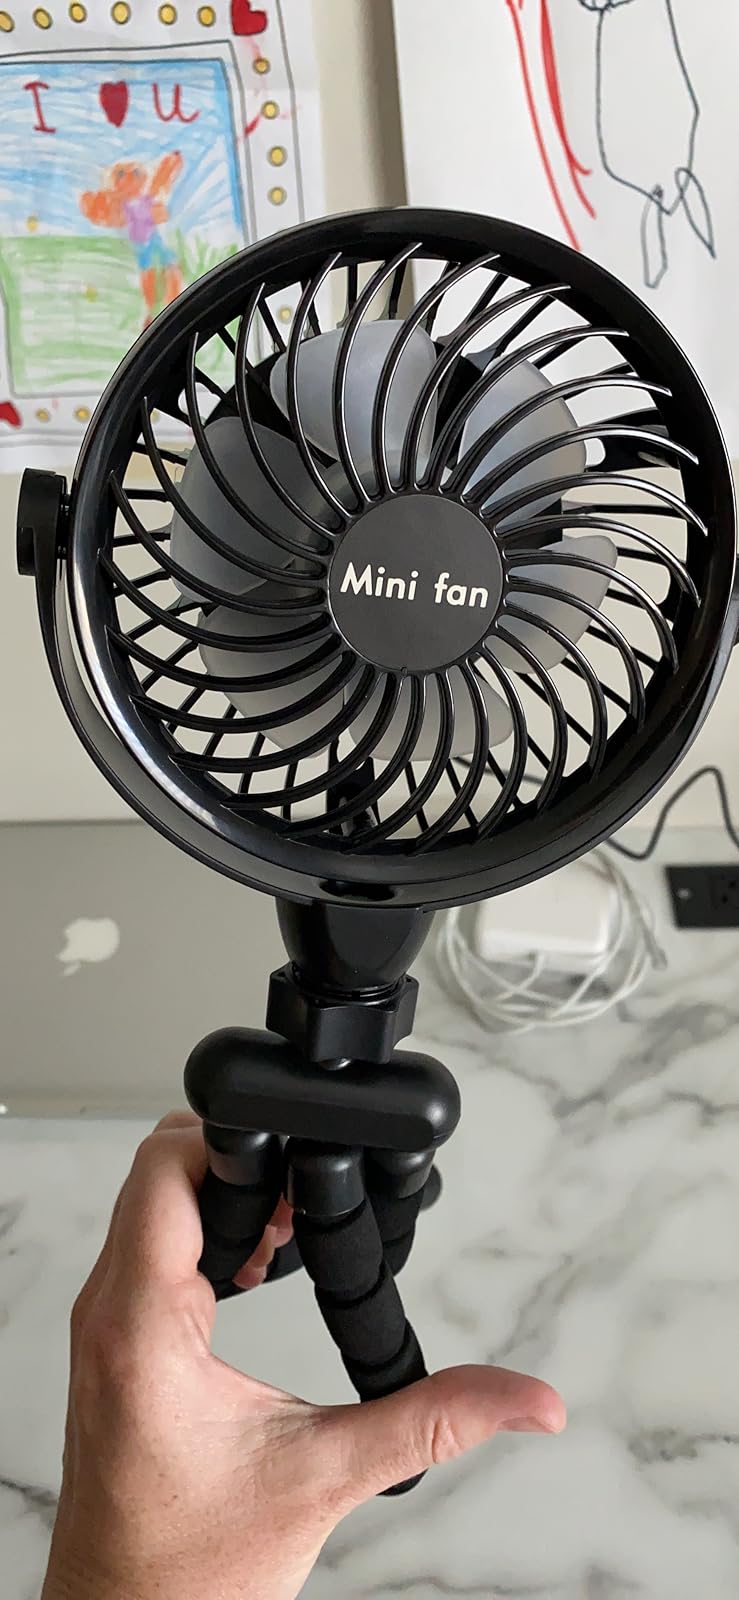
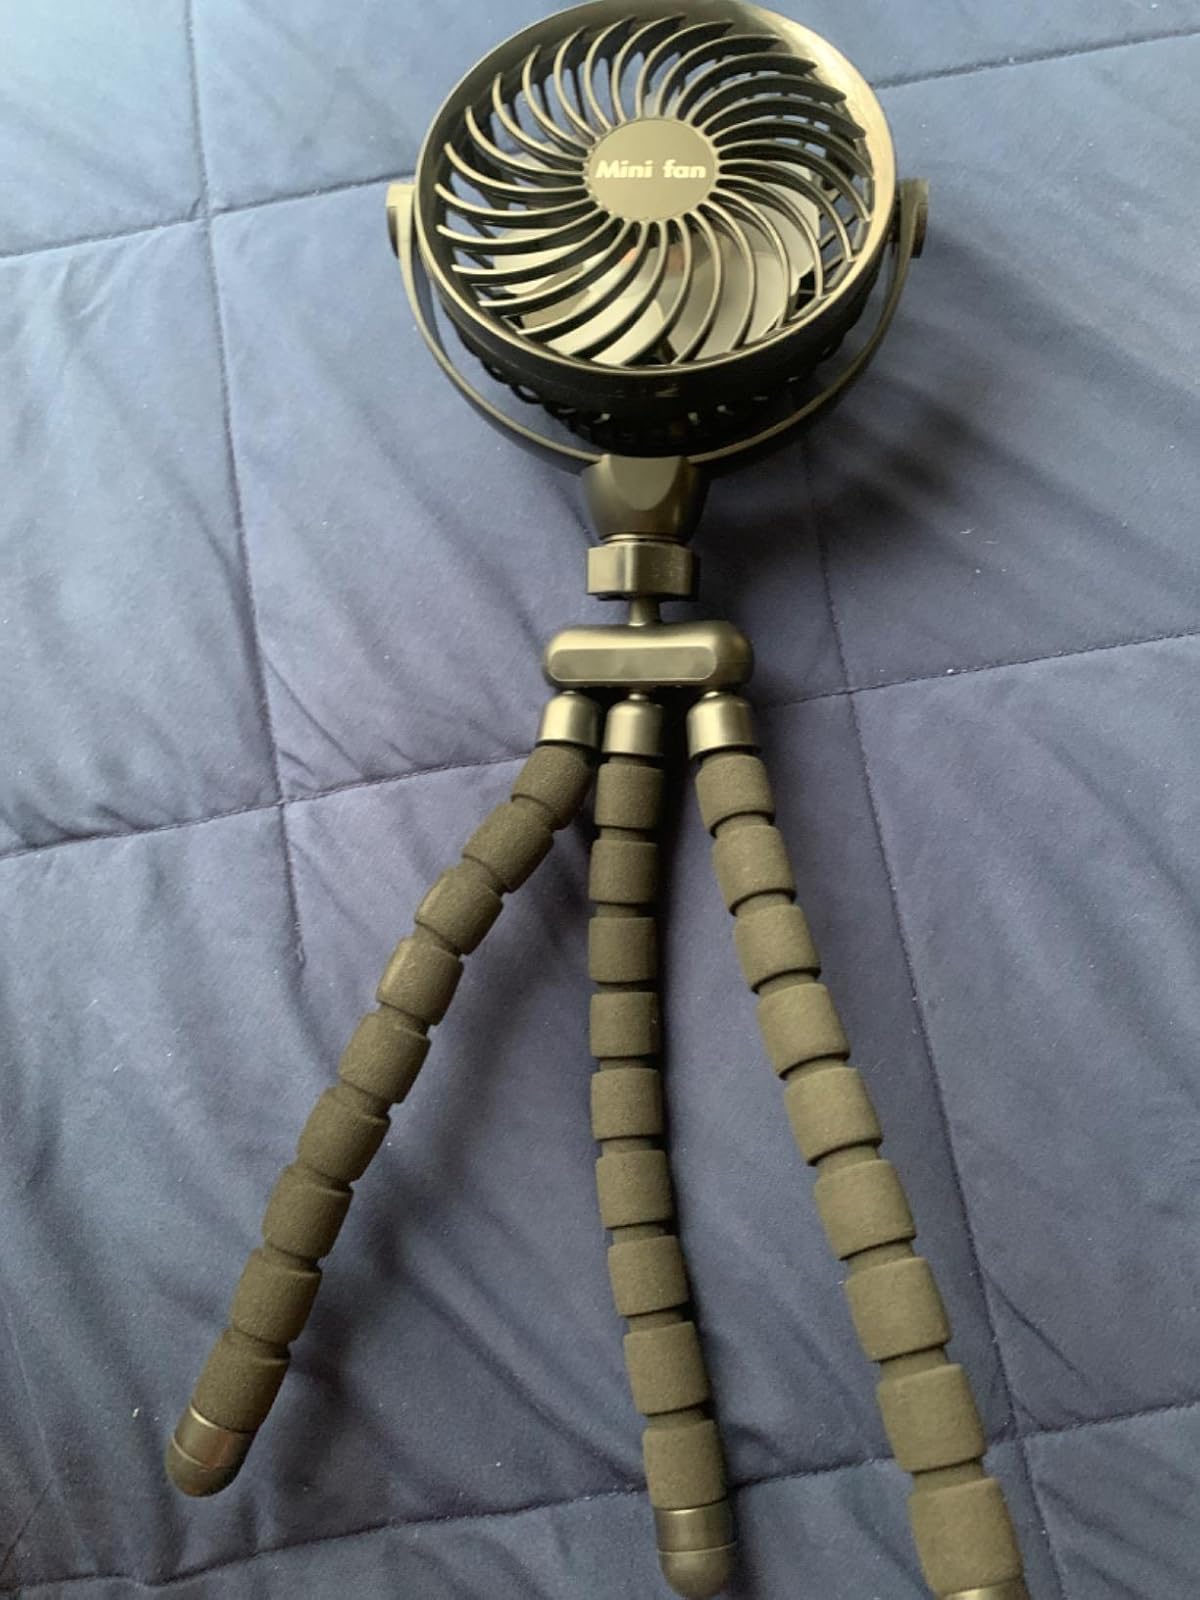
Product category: fan
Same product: yes